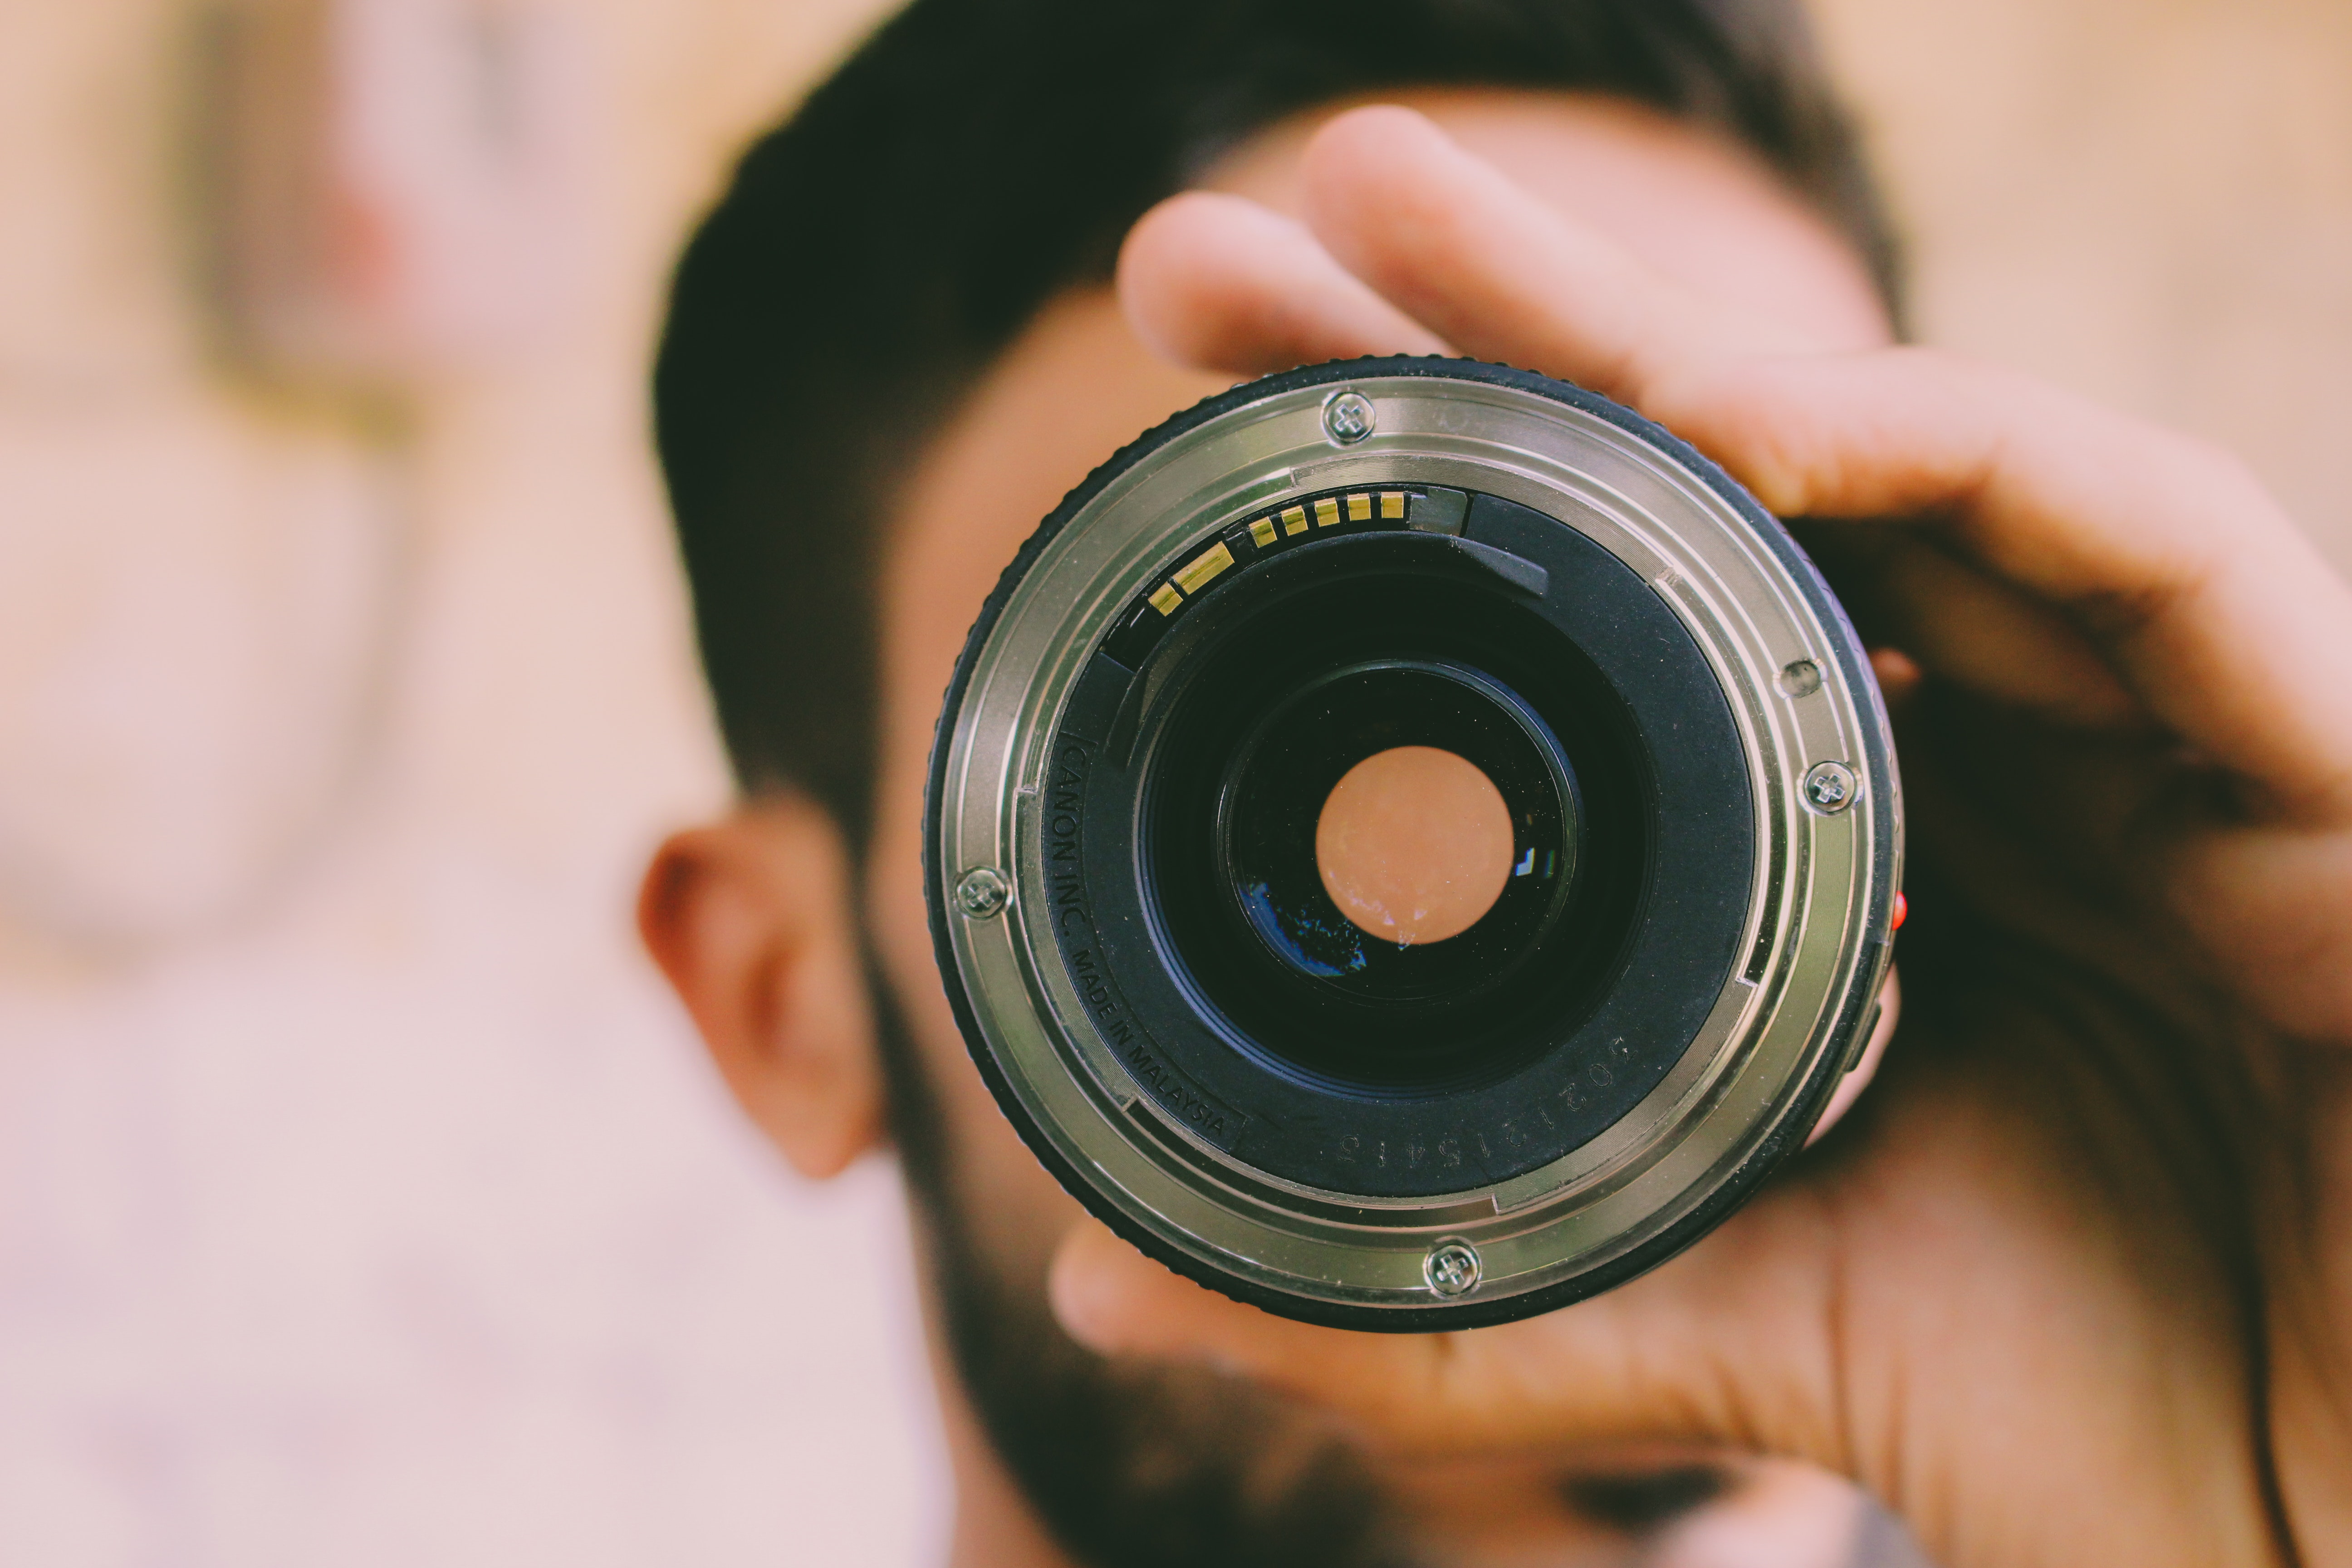
camera lens, lens, cameras optics, camera accessory, Point and shoot camera, photograph, photographer, camera, photography, close up, mirrorless interchangeable lens camera, eye, macro photography, hand, single lens reflex camera, stock photography, room, digital camera, teleconverter, reflex camera, black hair, shutter